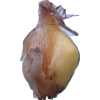
Label: onion